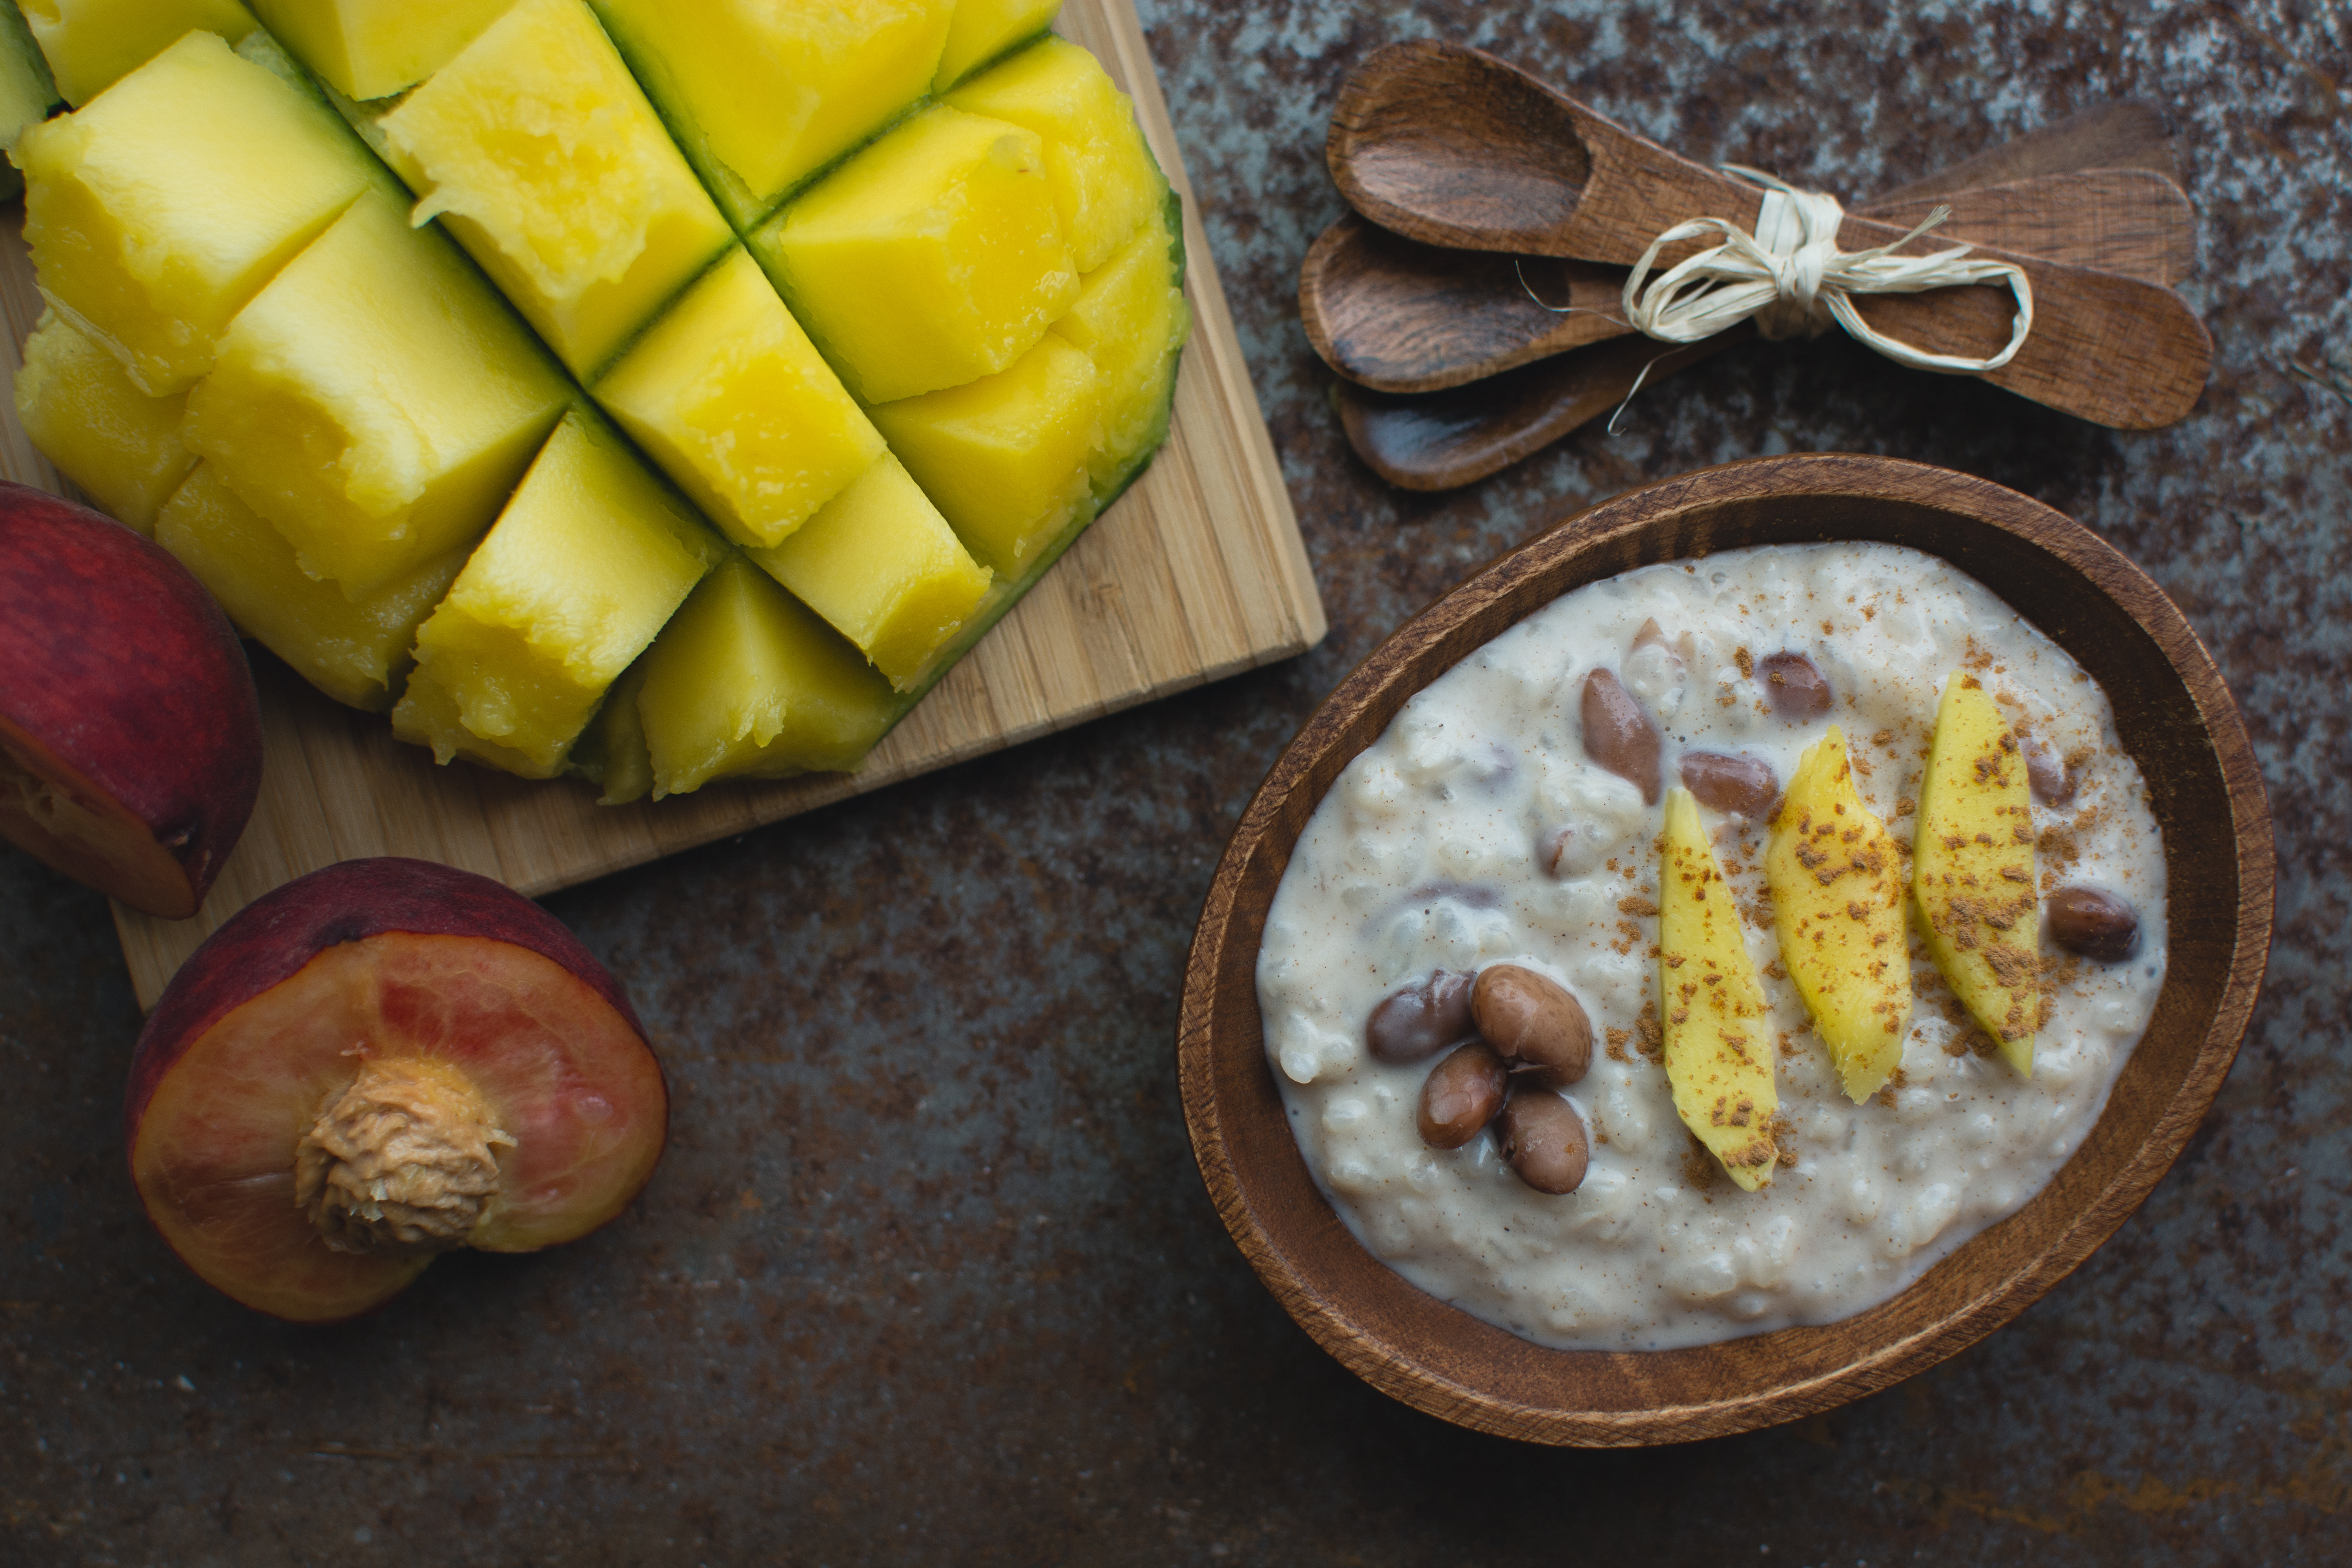
food, dish, cuisine, ingredient, banana, banana family, produce, vegetarian food, breakfast, porridge, mango, recipe, meal, sweet corn